Canari noir

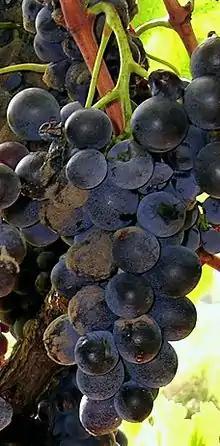
While infection of "Botrytis cinerea" can be welcomed in some white grape varieties, in red wine grapes such as Canari noir it contributes to the viticultural hazard of botrytis bunch rot "(pictured)".

Canari noir is a mid-late ripening variety that can be very vigorous and high yielding. Its main viticultural hazard is its susceptible to botrytis bunch rot.